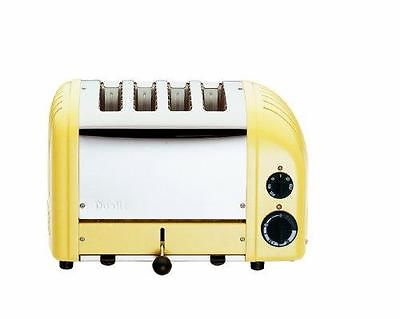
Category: toaster